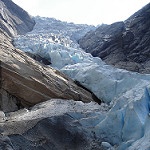
Scene: Outdoor